Ichapekene Piesta

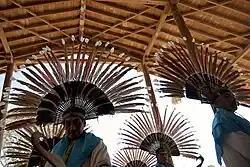
Machatero dancers, a central part of the festival

Ichapekene Piesta is a festival annually celebrated in the town of San Ignacio de Moxos, Bolivia in homage to San Ignacio de Loyola, the patron saint of the city. It is known as the largest celebration of San Ignacio de Moxos and occurs between July 30 and August 2. On December 5, 2012, UNESCO added the festival to its list of Intangible Cultural Heritage of Humanity.